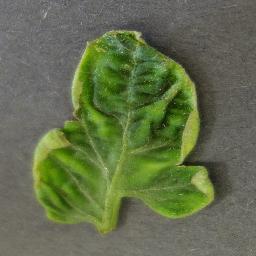
Label: Tomato___Tomato_Yellow_Leaf_Curl_Virus